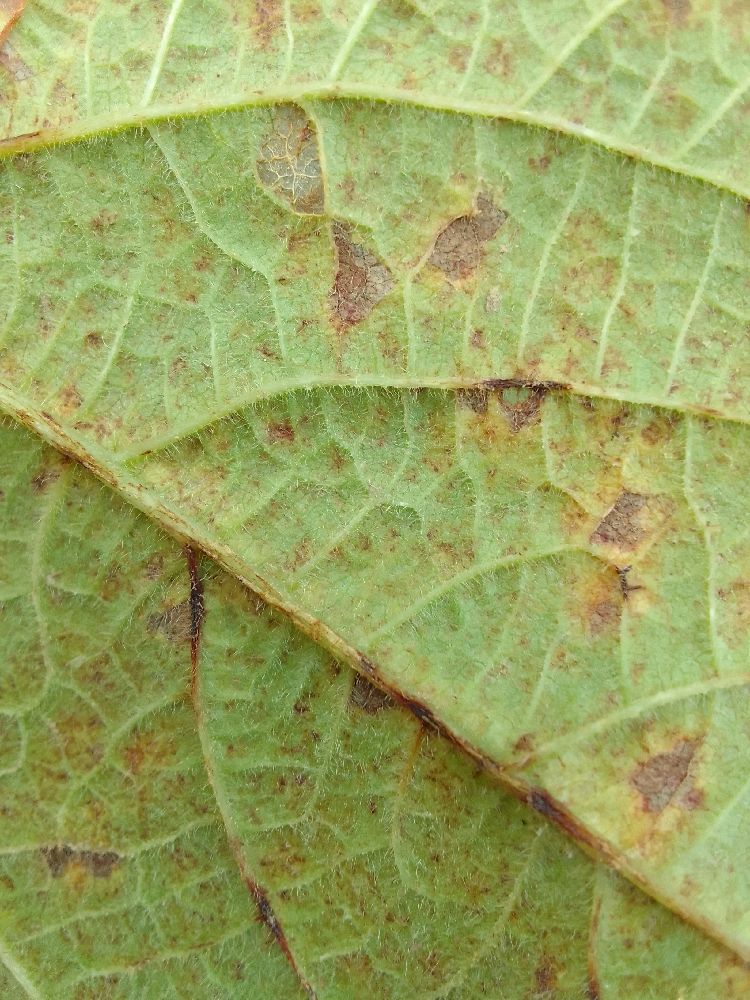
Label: anthracnose